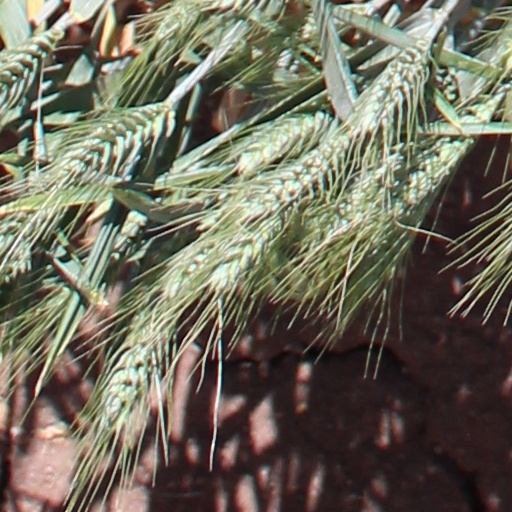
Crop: wheat